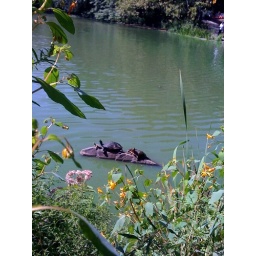
Turtles sunning themselves on a rock in the lake in Central Park.